1st Brigade Combat Team, 1st Infantry Division (United States)

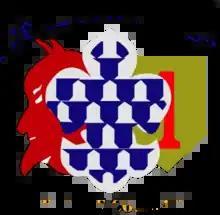
1st Brigade Combat Team, 1st Infantry Division's insignia

The 1st Armored Brigade Combat Team, 1st Infantry Division (aka, "Devil Brigade") is a maneuver brigade combat team (BCT) in the United States Army. It is the oldest permanent brigade in the Army and has some of the oldest units in the United States Army. Headquarters and Headquarters Company (HHC), 1st Brigade served in World War I, Vietnam, Desert Shield and Desert Storm. Its most notable campaigns include the Aisne-Marne, Meuse-Argonne, Picardy, Tet Counteroffensive and the Liberation and Defense of Kuwait. Since Desert Storm, the "Devil Brigade" has deployed to Bosnia, Kuwait, and to Korea to participate in a 2nd Infantry Division exercise.